Bartholomew of Krbava

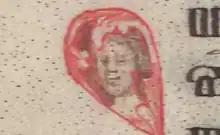
Self-portrait according to M. Pantelić from 1403 in Berlin missal

Bartholomew of Krbava was a Croatian manuscript illuminator, calligrapher and scribe. Several richly illuminated codexes are authored by and ascribed to him and his scriptorium, most notably the Berlin missal (1402), Beram missal and Roč missal (1421).